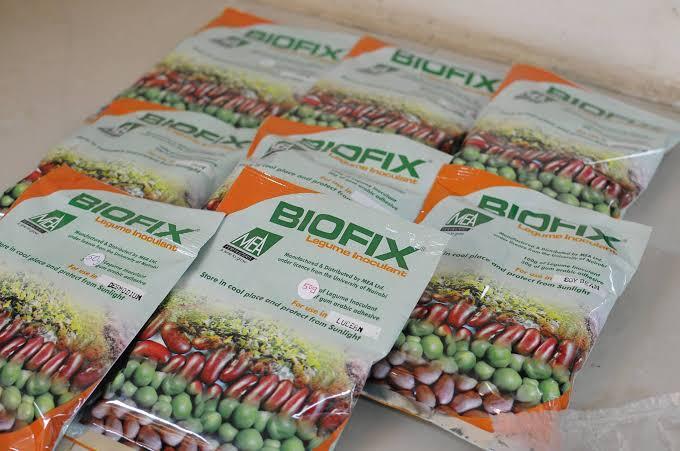
Mifuko ya plastiki iliyofungwa na yenye picha za mazao juu yake, pamoja na maandishi ikiwa na dawa kwa ajili ya kutibu magonjwa ya mimea na wanyama.